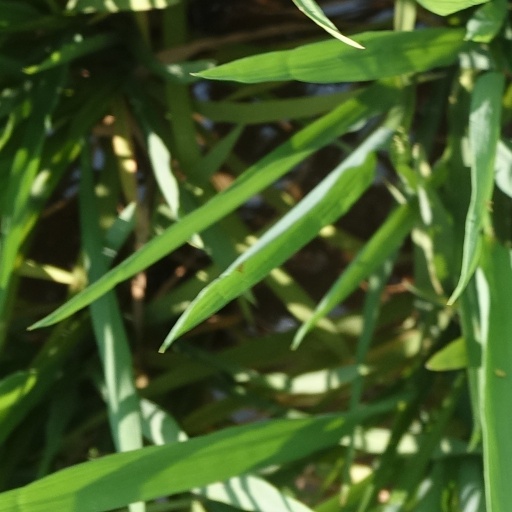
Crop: rice